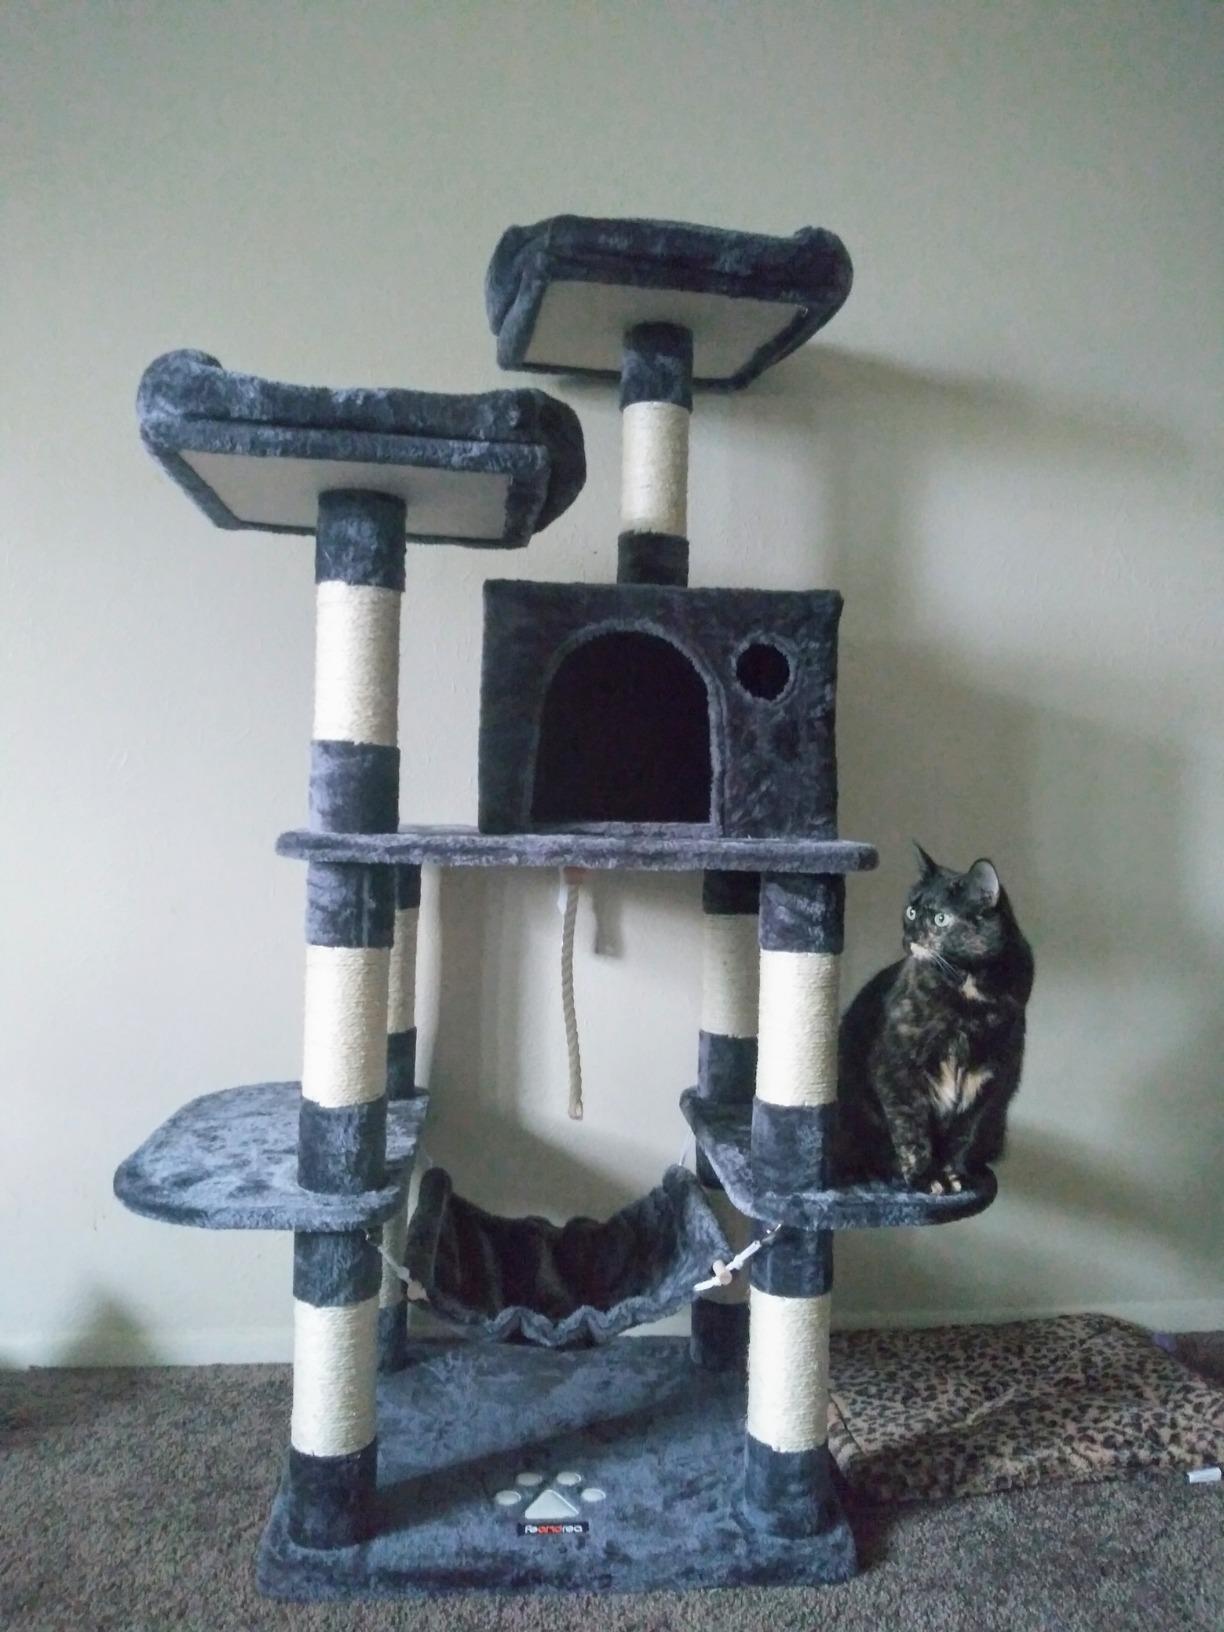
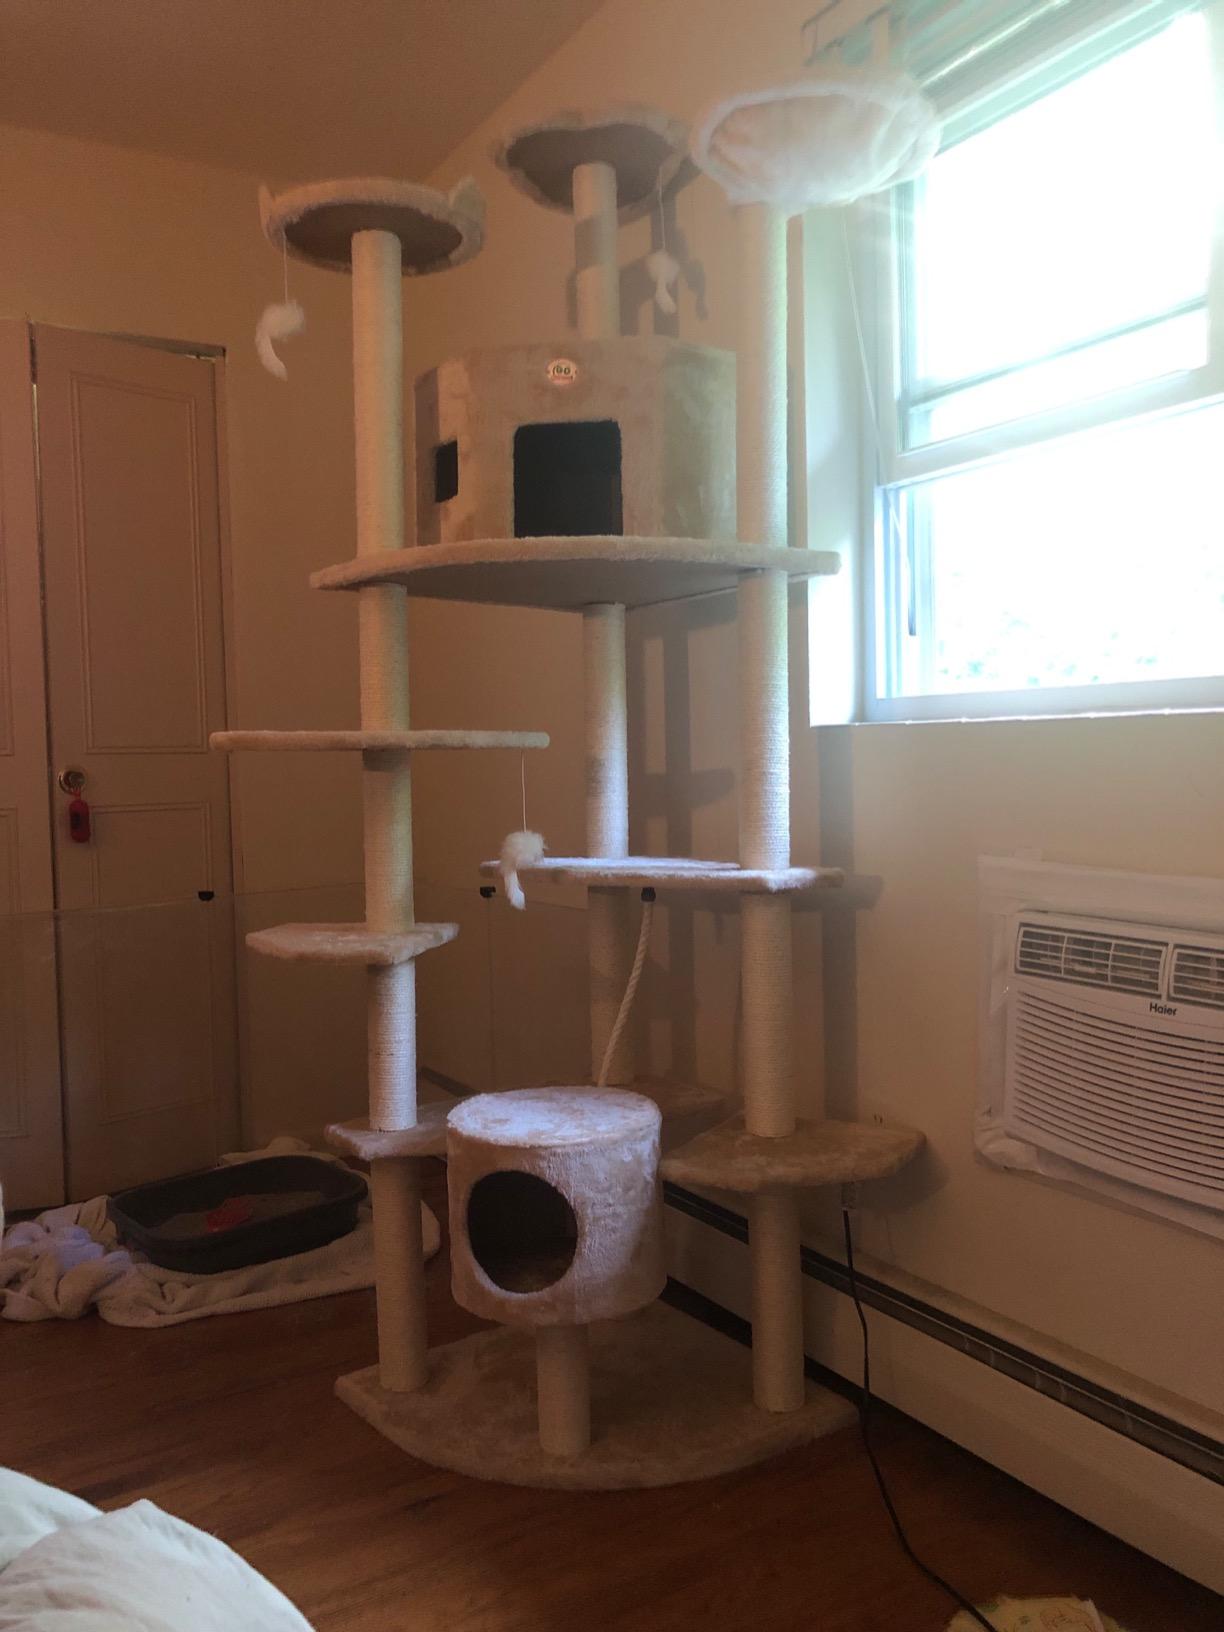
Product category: items_cat tree
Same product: no